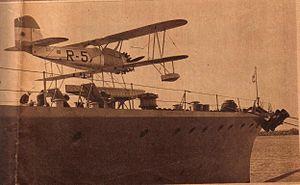
La classe Trento est une classe de croiseurs lourds de la Regia Marina, construits à la fin des années 1920. Les trois navires initiaux, le Trento, le Trieste et le Bolzano, sacrifient le blindage au profit de la rapidité et sont donc relativement peu cuirassés par rapport aux autres navires de mêmes dimensions. Durant la Seconde Guerre mondiale, les trois croiseurs participent à la plupart des batailles de la marine italienne telles que les batailles du cap Teulada, de Punta Stilo, de Tarente et du cap Matapan. Ils sont coulés entre 1942 et 1944. La classe Zara, construite au début des années 1930, succède à la classe Trento.
Le croiseur ARA Almirante Brown (C-1) est un croiseur lourd de la Marine argentine de la classe Veinticinco de Mayo. Sa construction est lancée à Livourne et à Gênes dès 1927 mais il n'entre en service qu'en 1931 après avoir été acheté par la Marine argentine. Il sera démoli le 2 mars 1962.